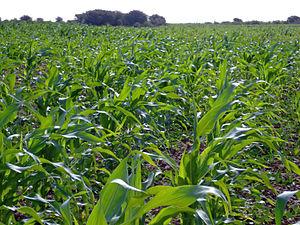
texte
Agnam-Goly est un village sahélien du Sénégal oriental peuplé de 5 325 habitants sur une superficie approximative de 5 km². Le village est situé dans la région de Matam, à 630 kilomètres au nord-est de Dakar, en bordure du fleuve Sénégal. Le code administratif du village est le 11211004.
Walo est un terme géographique qui désigne les terres cultivées situées dans les zones inondables au bord d'un fleuve. On parle aussi de « cultures de décrues ».